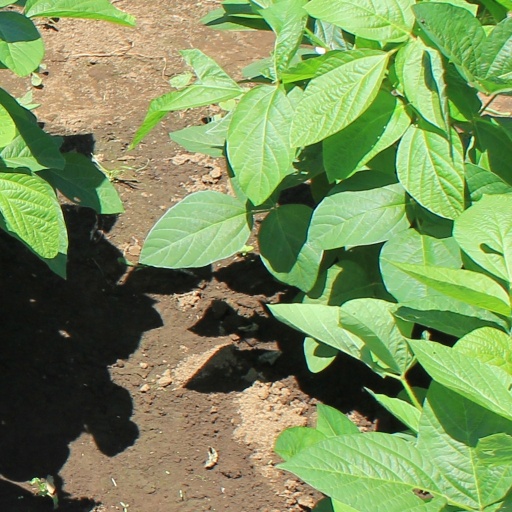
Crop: soybean